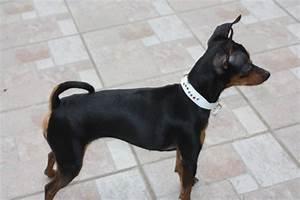
dog